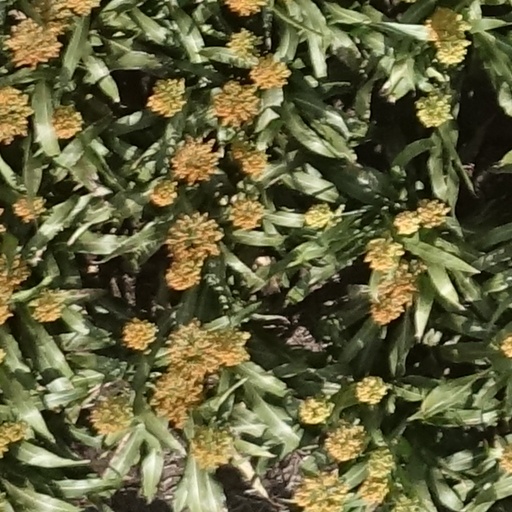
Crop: sorghum